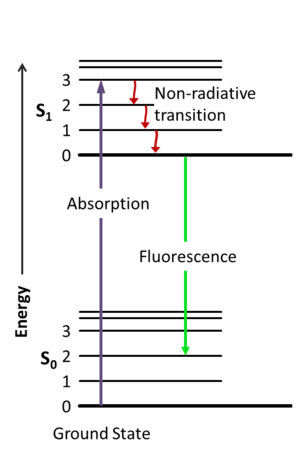
Fluorofor
Jablonski diagram der viser ændringerne i energiniveauerne
Fluorofor er et stof som udviser luminiscens i form af fluorescens dvs. afgiver synligt lys ved påvirkning med elektroner, ultraviolet lys eller kortbølget synligt lys. Synonymet fluorochrom anvendes også. Fluoroforer er både små og store, komplekse organiske forbindelser. Uorganiske forbindelser, der udviser fotoluminiscens, kaldes tilsvarende fosforer. Forskellen mellem fosforer og fluoroforer beror på naturen af den aktiverede tilstand, men der er ikke nogen skarp grænse mellem fosforer og fluoroforer. Både fosforer og fluoroforer betegnes som luminiforer eller fotoluminiforer.